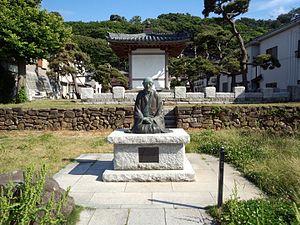
Ryōkan Taigu est un moine et ermite, poète et calligraphe japonais. Né Eizō Yamamoto, il est plus connu sous son seul prénom de moine Ryōkan. Ryōkan est l'une des grandes figures du bouddhisme zen de la fin de la période Edo. Au Japon, sa douceur et sa simplicité ont fait de lui un personnage légendaire.